Ibn Yunus (crater)

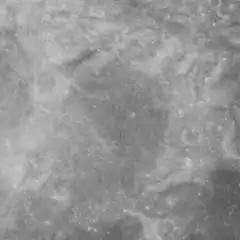
Apollo 17 mapping camera image

Ibn Yunus is the remains of a flooded lunar impact crater. It lies on the far side of the Moon, just past the eastern limb. It can only be viewed from Earth under conditions of favorable libration and lighting, and even then it is seen from the edge. This feature is attached to the east-southeastern outer rim of the flooded crater Goddard. It lies within the Mare Marginis, a lunar mare along the eastern limb.